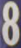
Number: 8